Kunbarrasaurus

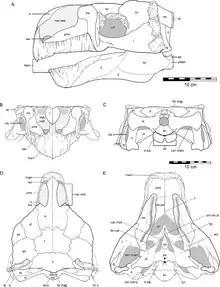
Reconstructions of the skull

"Kunbarrasaurus" had bony protrusions, also known as body armour, in the skin on its head, back, abdomen, legs and along the tail. Several types of armour are known in place in "Kunbarrasaurus", including small ossicles, small keeled scutes on the body ordered in parallel longitudinal rows, large scutes without keels on the snout, large keeled scutes on the neck, shoulders, and possibly tail, spike-like scutes on the hips, and a combination of ridged and keeled scutes and triangular plates on the tail. There was one preserved ring of scutes around the neck. A sacral shield is absent.